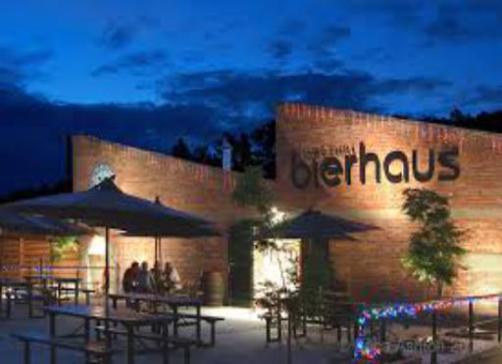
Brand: lobethal bierhaus
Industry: Food